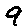
Label: 9